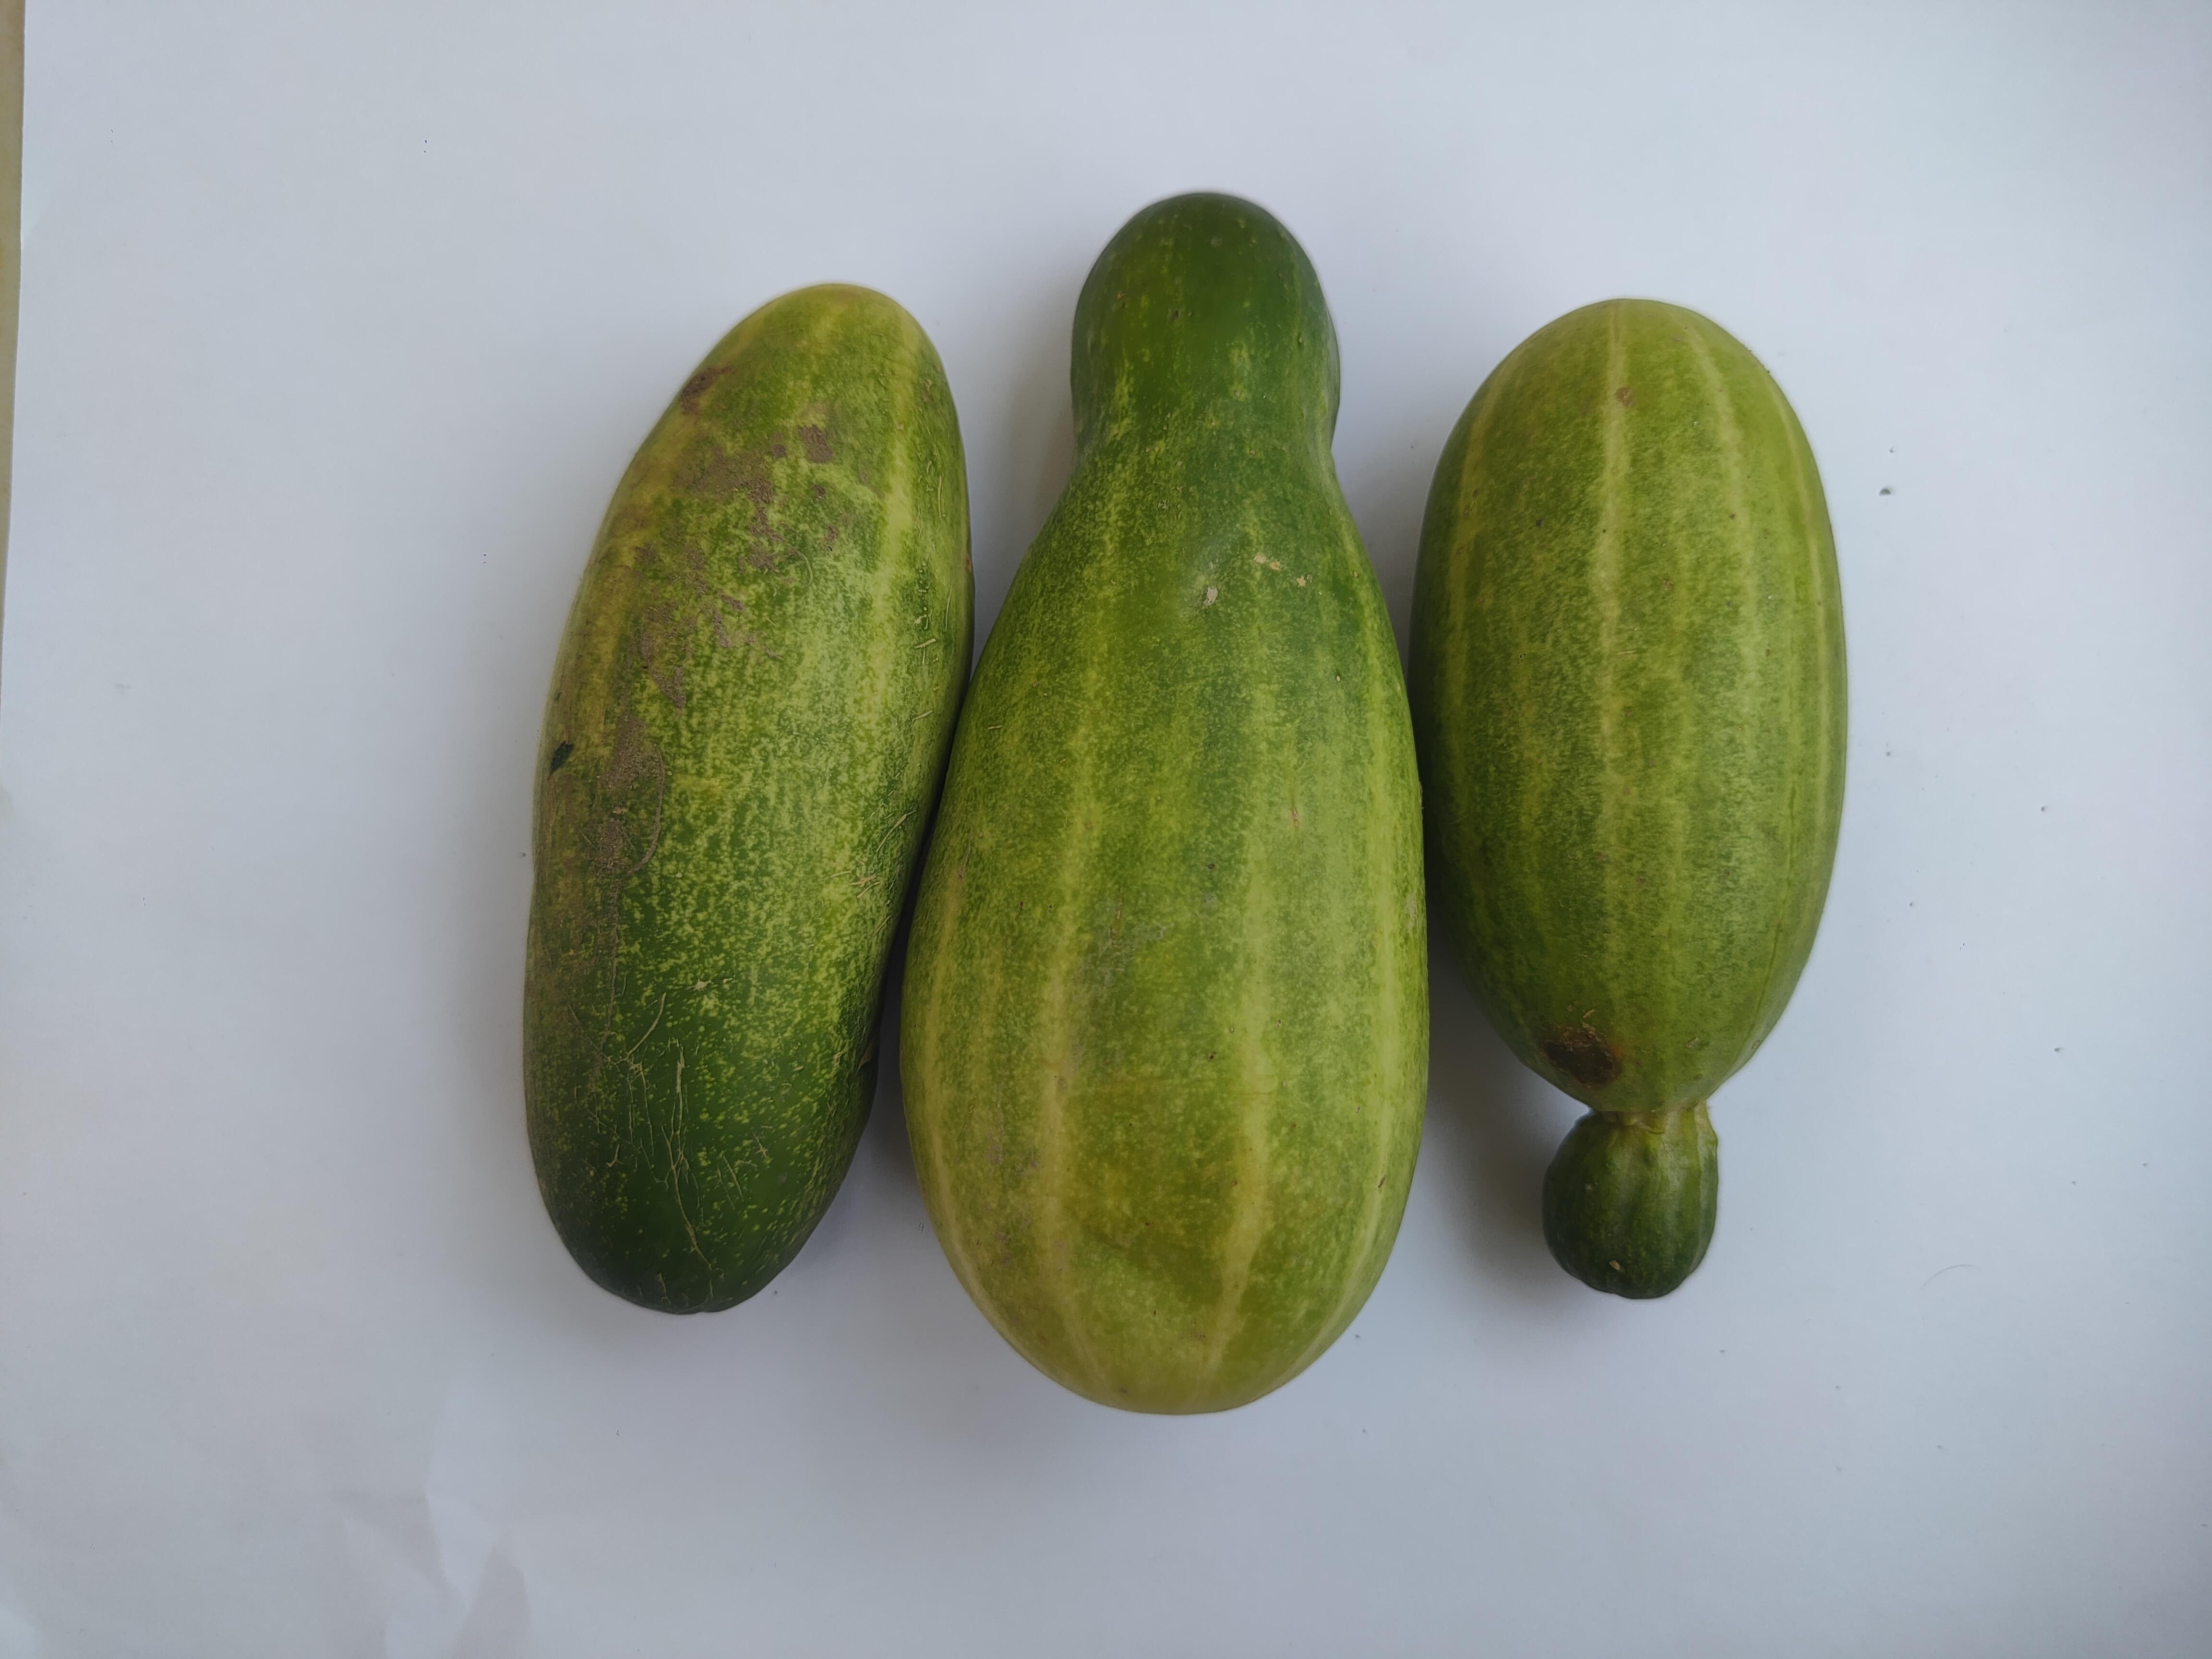
Label: Cucumber